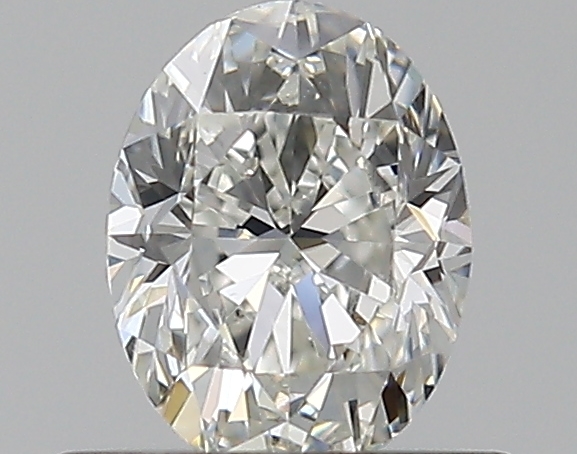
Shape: oval
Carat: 0.5
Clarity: VVS2
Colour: H
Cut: GD
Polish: VG
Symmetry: GD
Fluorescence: N
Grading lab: GIA
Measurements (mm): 5.75 x 4.35 x 2.91